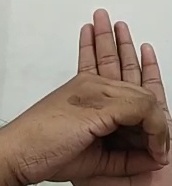
ASL sign: 0